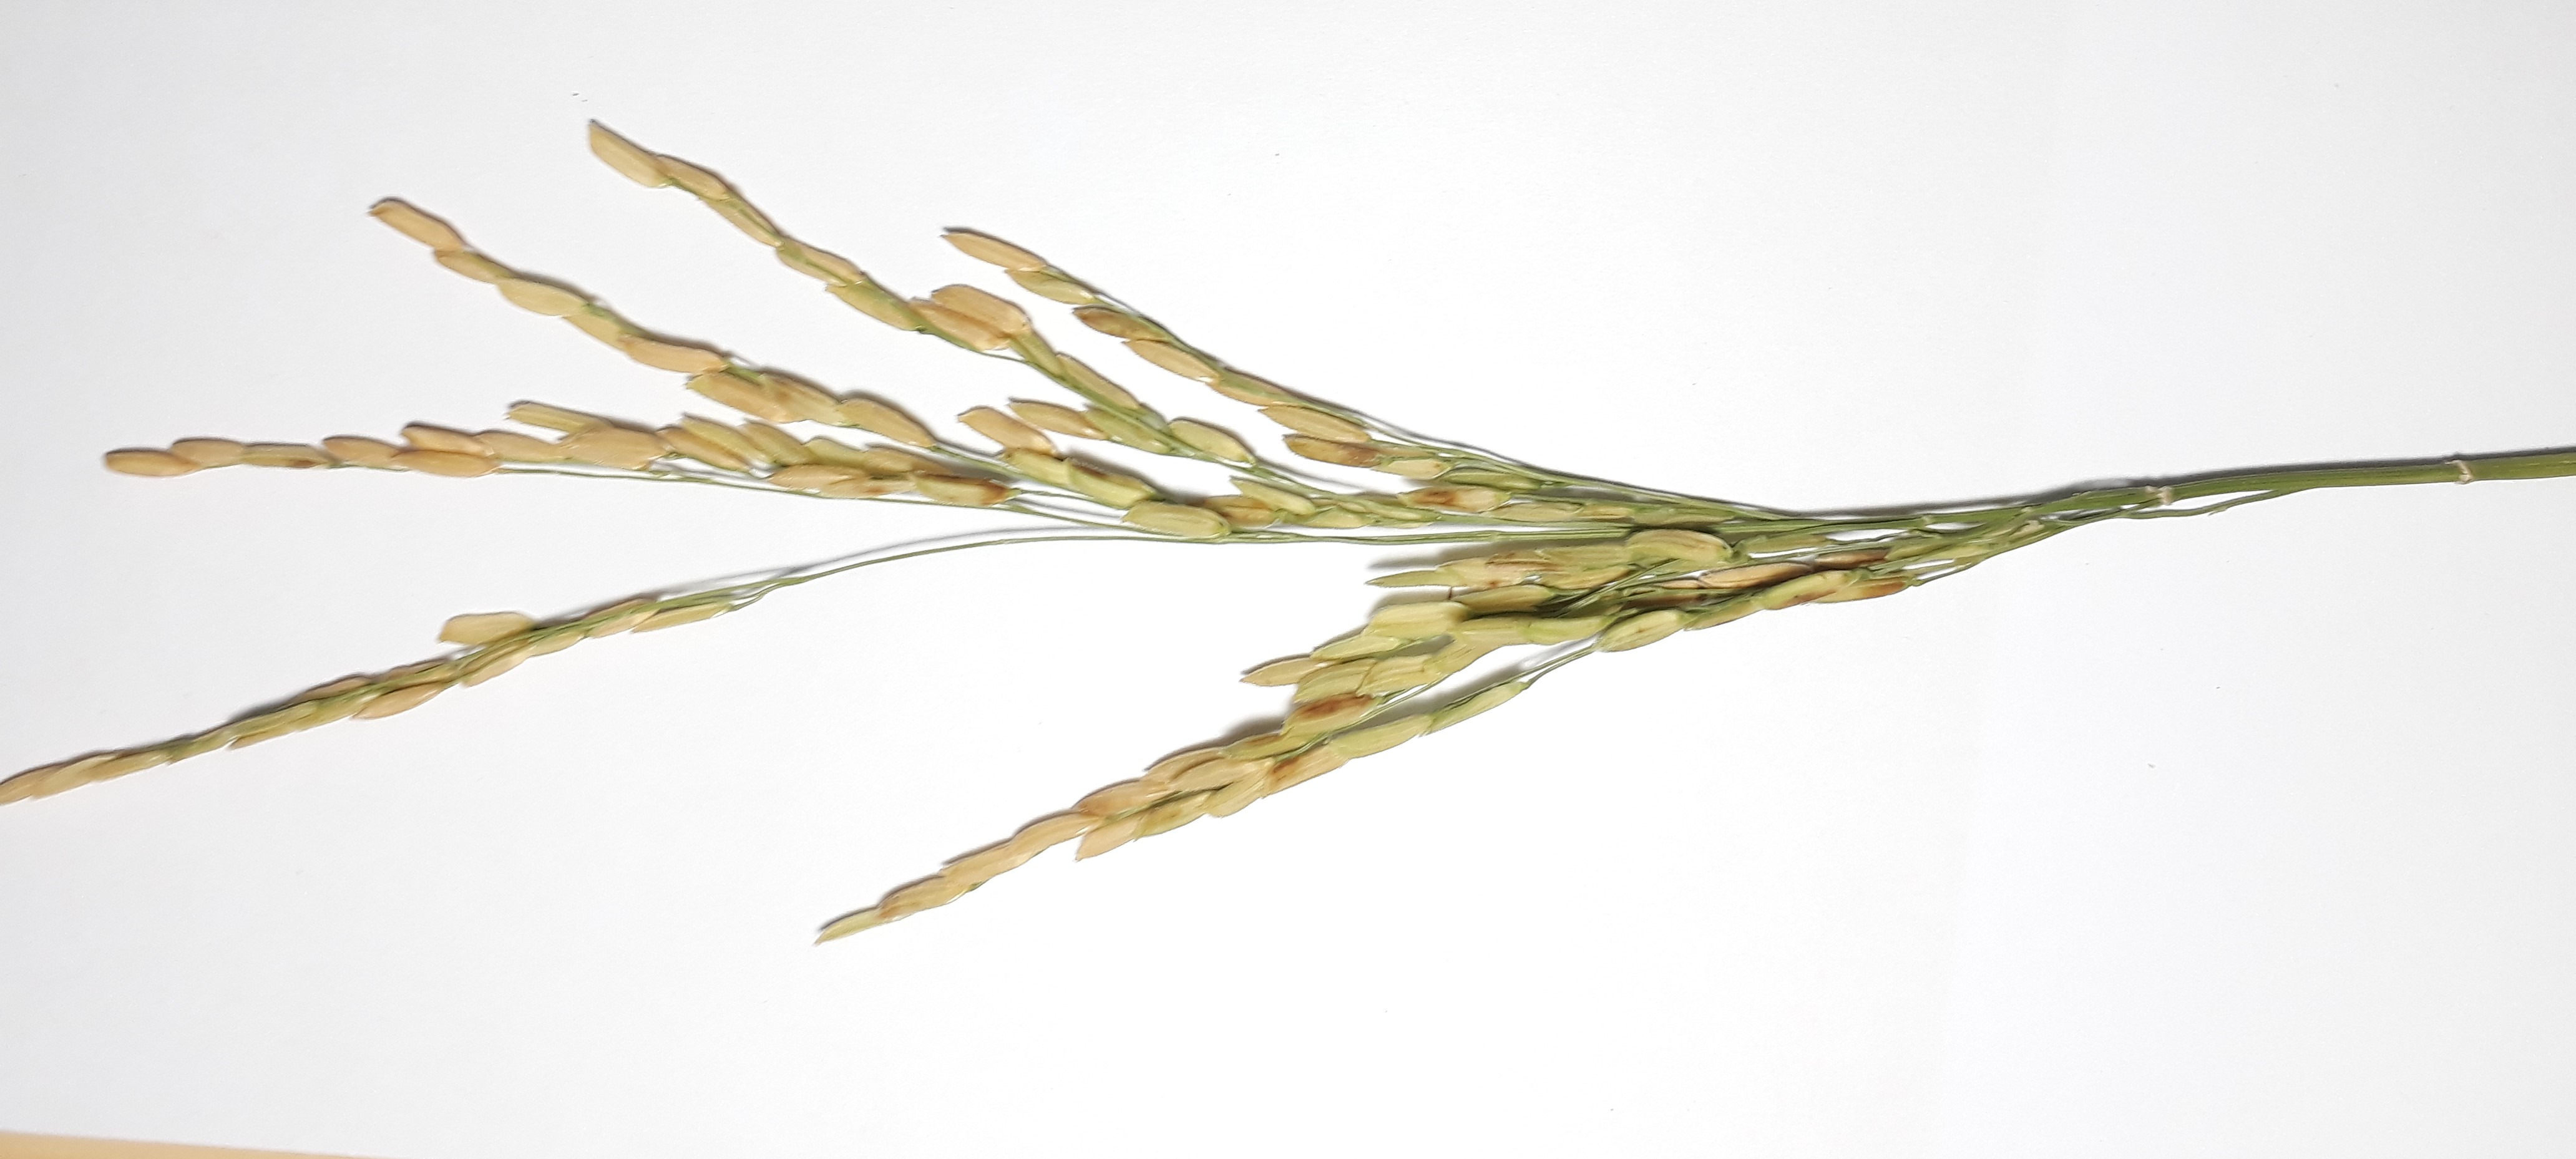
Label: Mild